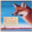
Label: fox